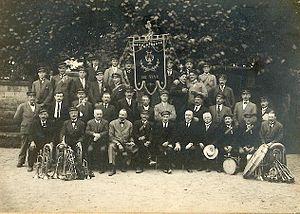
Harmonie de Vivy en 1926
Vivy est une commune française située dans le département de Maine-et-Loire, en région Pays de la Loire.